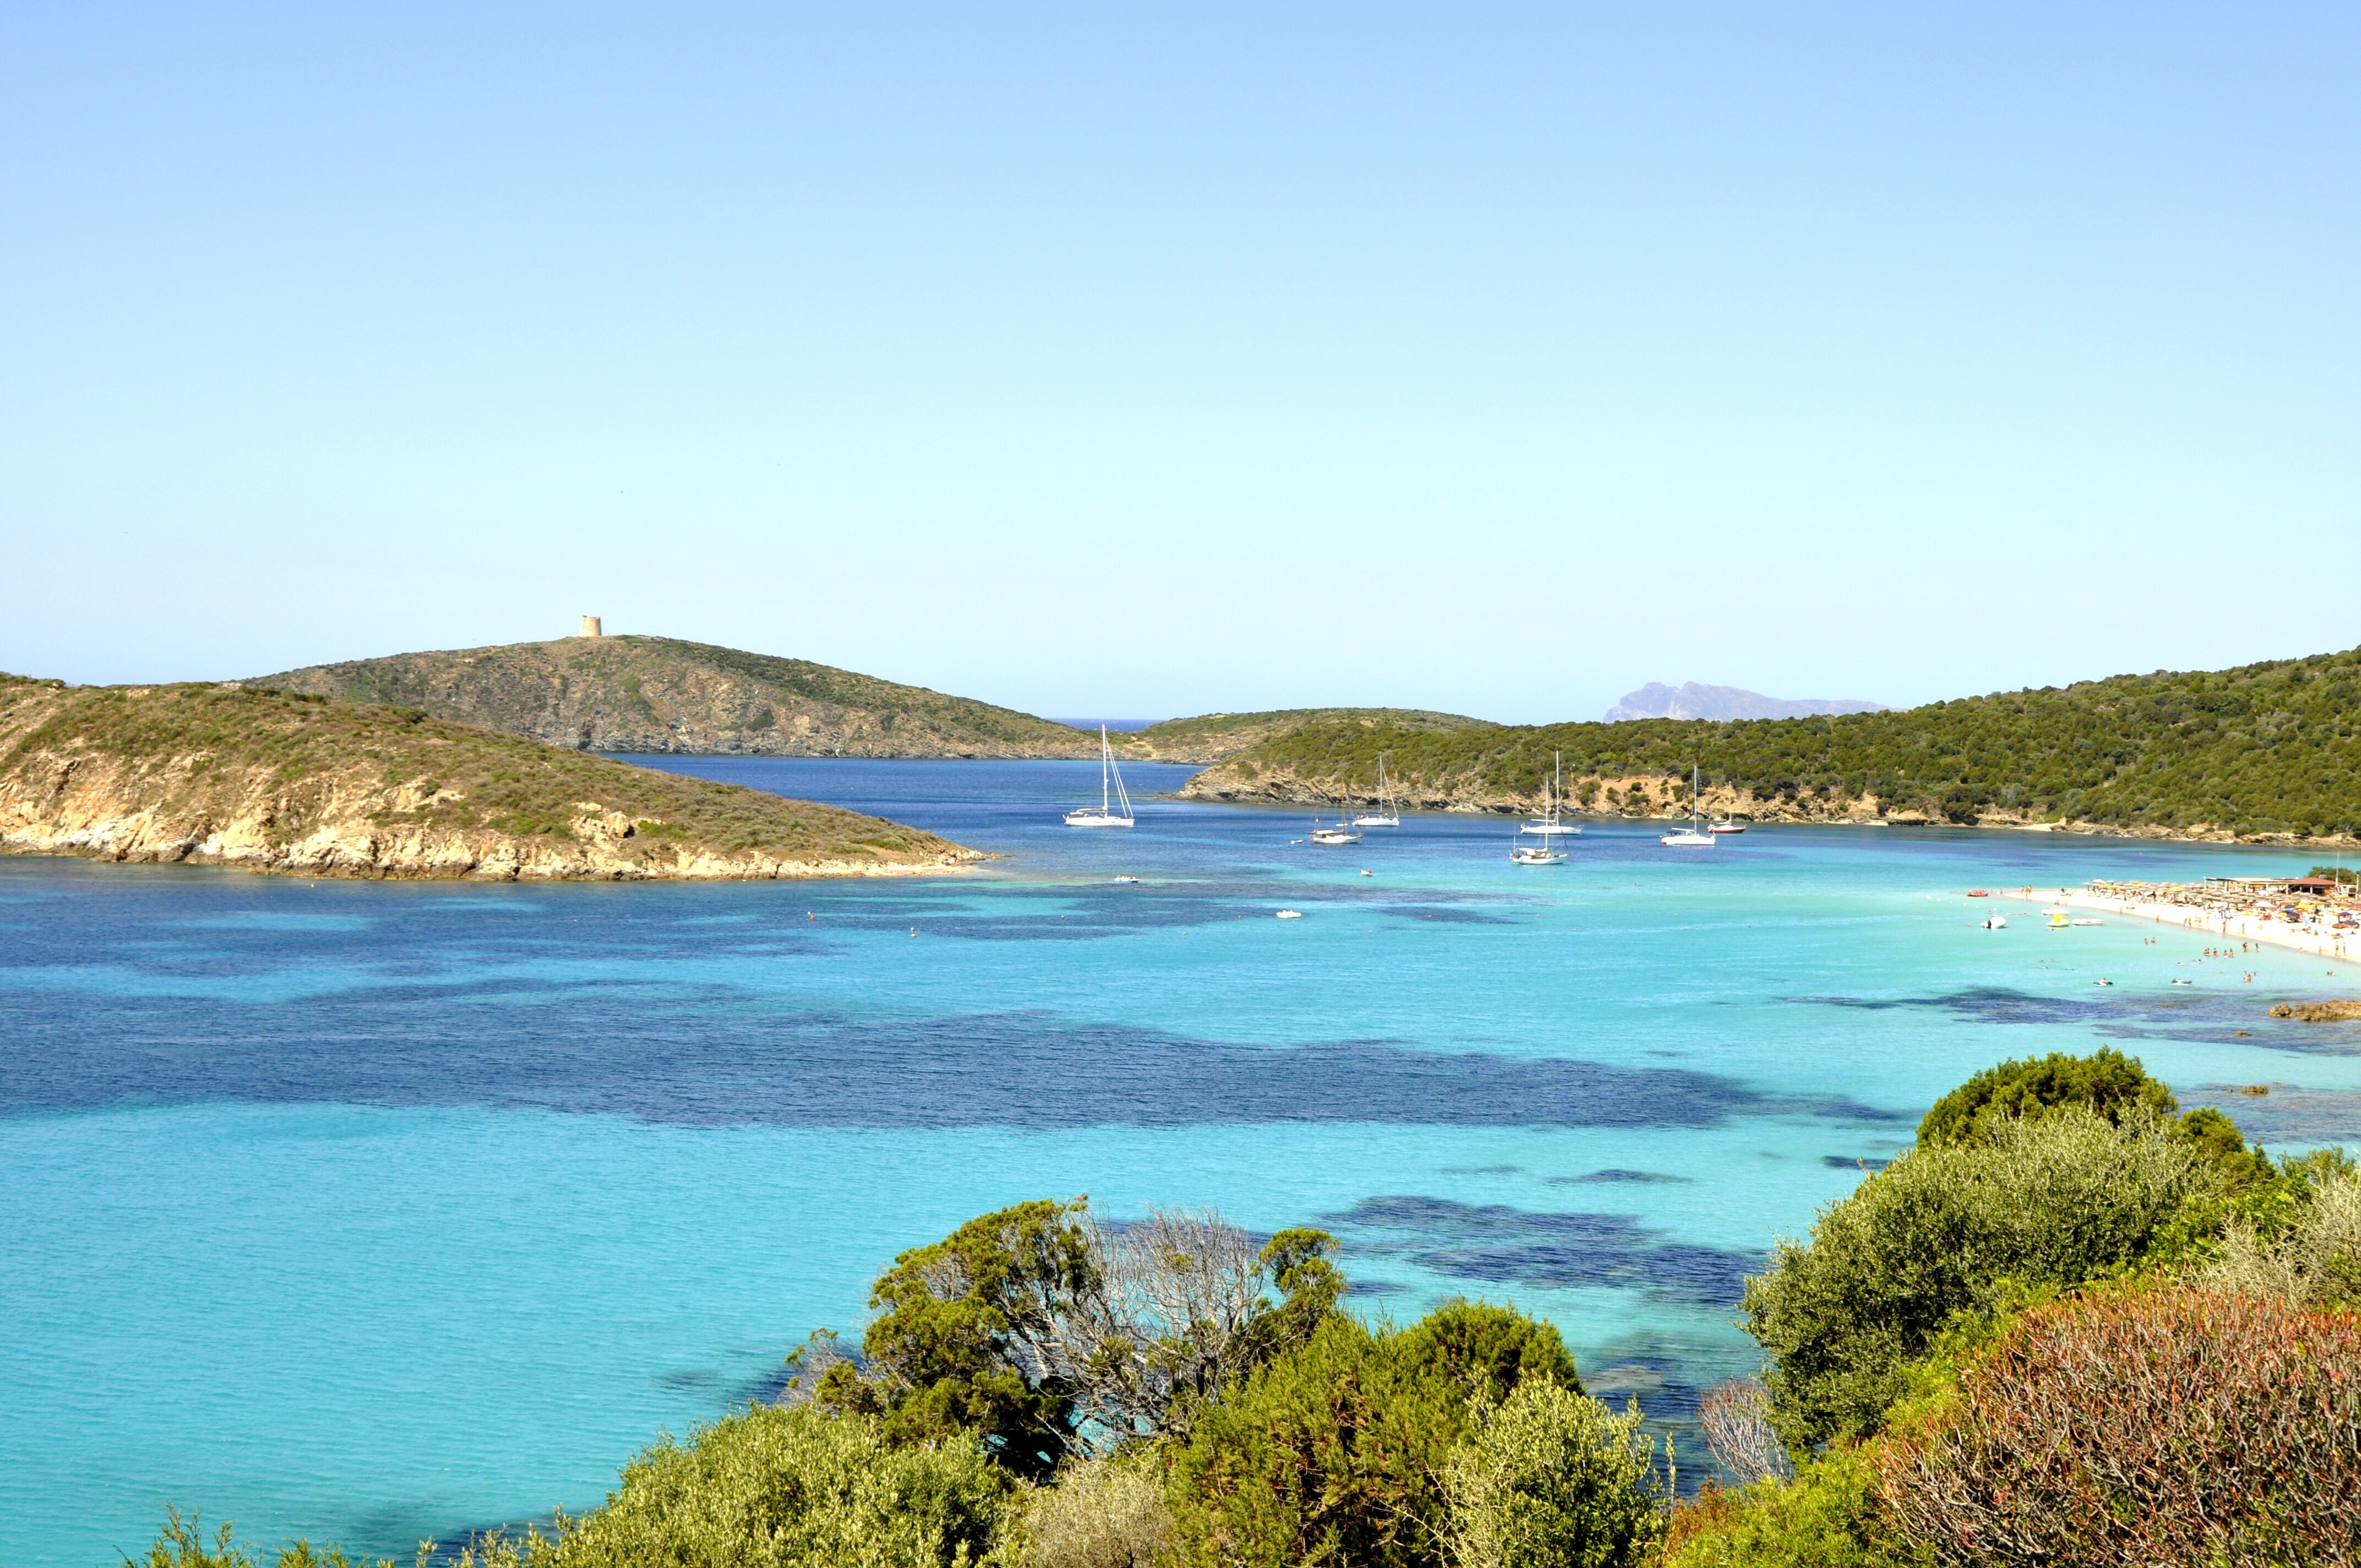
beach, sea, coast, ocean, shore, vacation, cliff, cove, inlet, lagoon, bay, island, terrain, body of water, archipelago, cape, islet, sardinia, landform, landscapebay, geographical feature